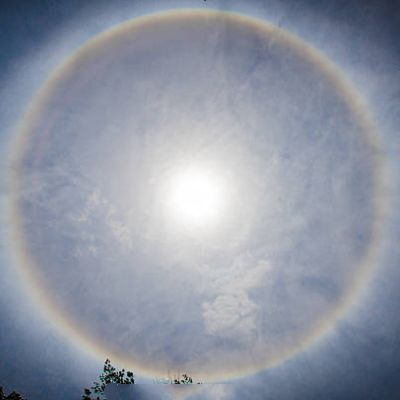
Cloud type: Cirrostratus (Cs)